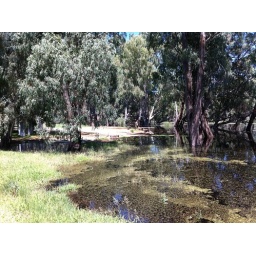
Part of the caravan park that is going under because of the river water rising